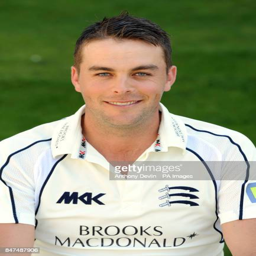
cricket player poses for media during the press day